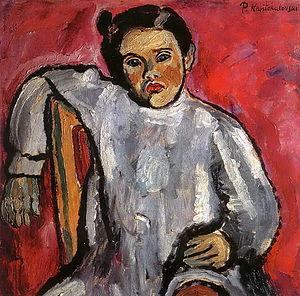
Valet de Carreau est un mouvement pictural moscovite des années 1910-1913, dont les buts reposent sur l'interprétation des leçons de Paul Cézanne et du postimpressionnisme français, du fauvisme et de l'expressionnisme allemand du Blaue Reiter. Il fut, pendant deux ans, le mouvement phare de l'avant-garde russe. C'est aussi le nom de l'exposition organisée par les aveniristes, Bourliouk et Larionov, en 1910, et qui fut à l'origine du mouvement. Elle fut suivie d'autres expositions du même nom jusqu'en 1916.